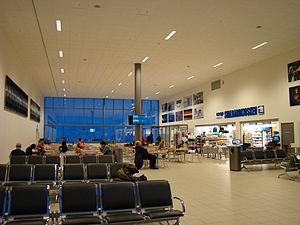
Svalbard Lufthavn, Longyear / Faciliteter
Terminalbygningen indendørs med kiosk og venteområde.
Svalbard Lufthavn, Longyear, er en civil lufthavn på øen Spitsbergen, 3 km nordvest for Longyearbyen, Svalbard. Lufthavnen er verdens nordligste lufthavn med regulær rutetrafik. Den første lufthavn i nærheden af Longyearbyen blev bygget under 2. verdenskrig. I 1959 blev den taget i brug til lejlighedsvise flyrejser, men kun få måneder om året. Opførelsen af den nuværende lufthavn ved Hotellneset påbegyndtes i 1973 og byggeriet blev officielt indviet 2. september 1975. Den ejes og drives af det statsejede selskab Avinor.